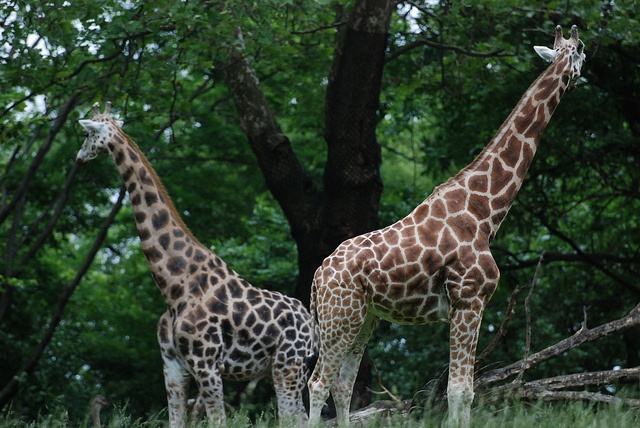
Two giraffe standing next to each other near a tree.
two giraffes a tree and some tall grass
Tho zebras in the grass with a tree in the background.
Two giraffes are standing next to each other.
A pair of giraffes looking opposite directions in a forest.